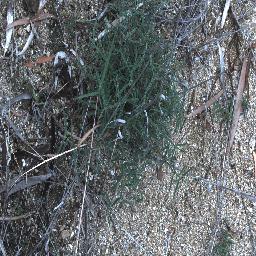
Label: negative